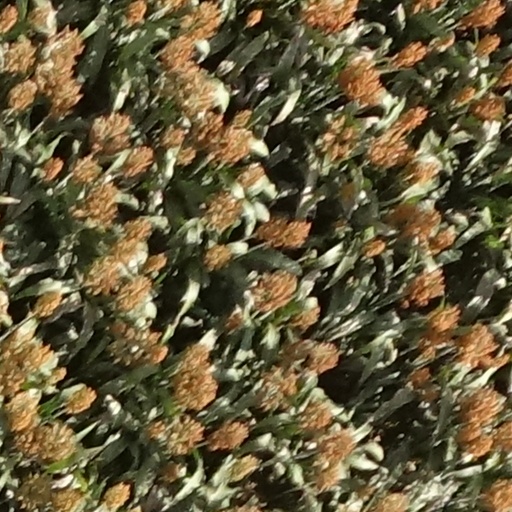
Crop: sorghum